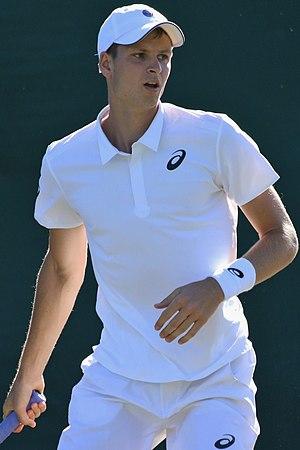
Hubert Hurkacz, né le 11 février 1997 à Wrocław, est un joueur de tennis polonais, professionnel depuis 2015.